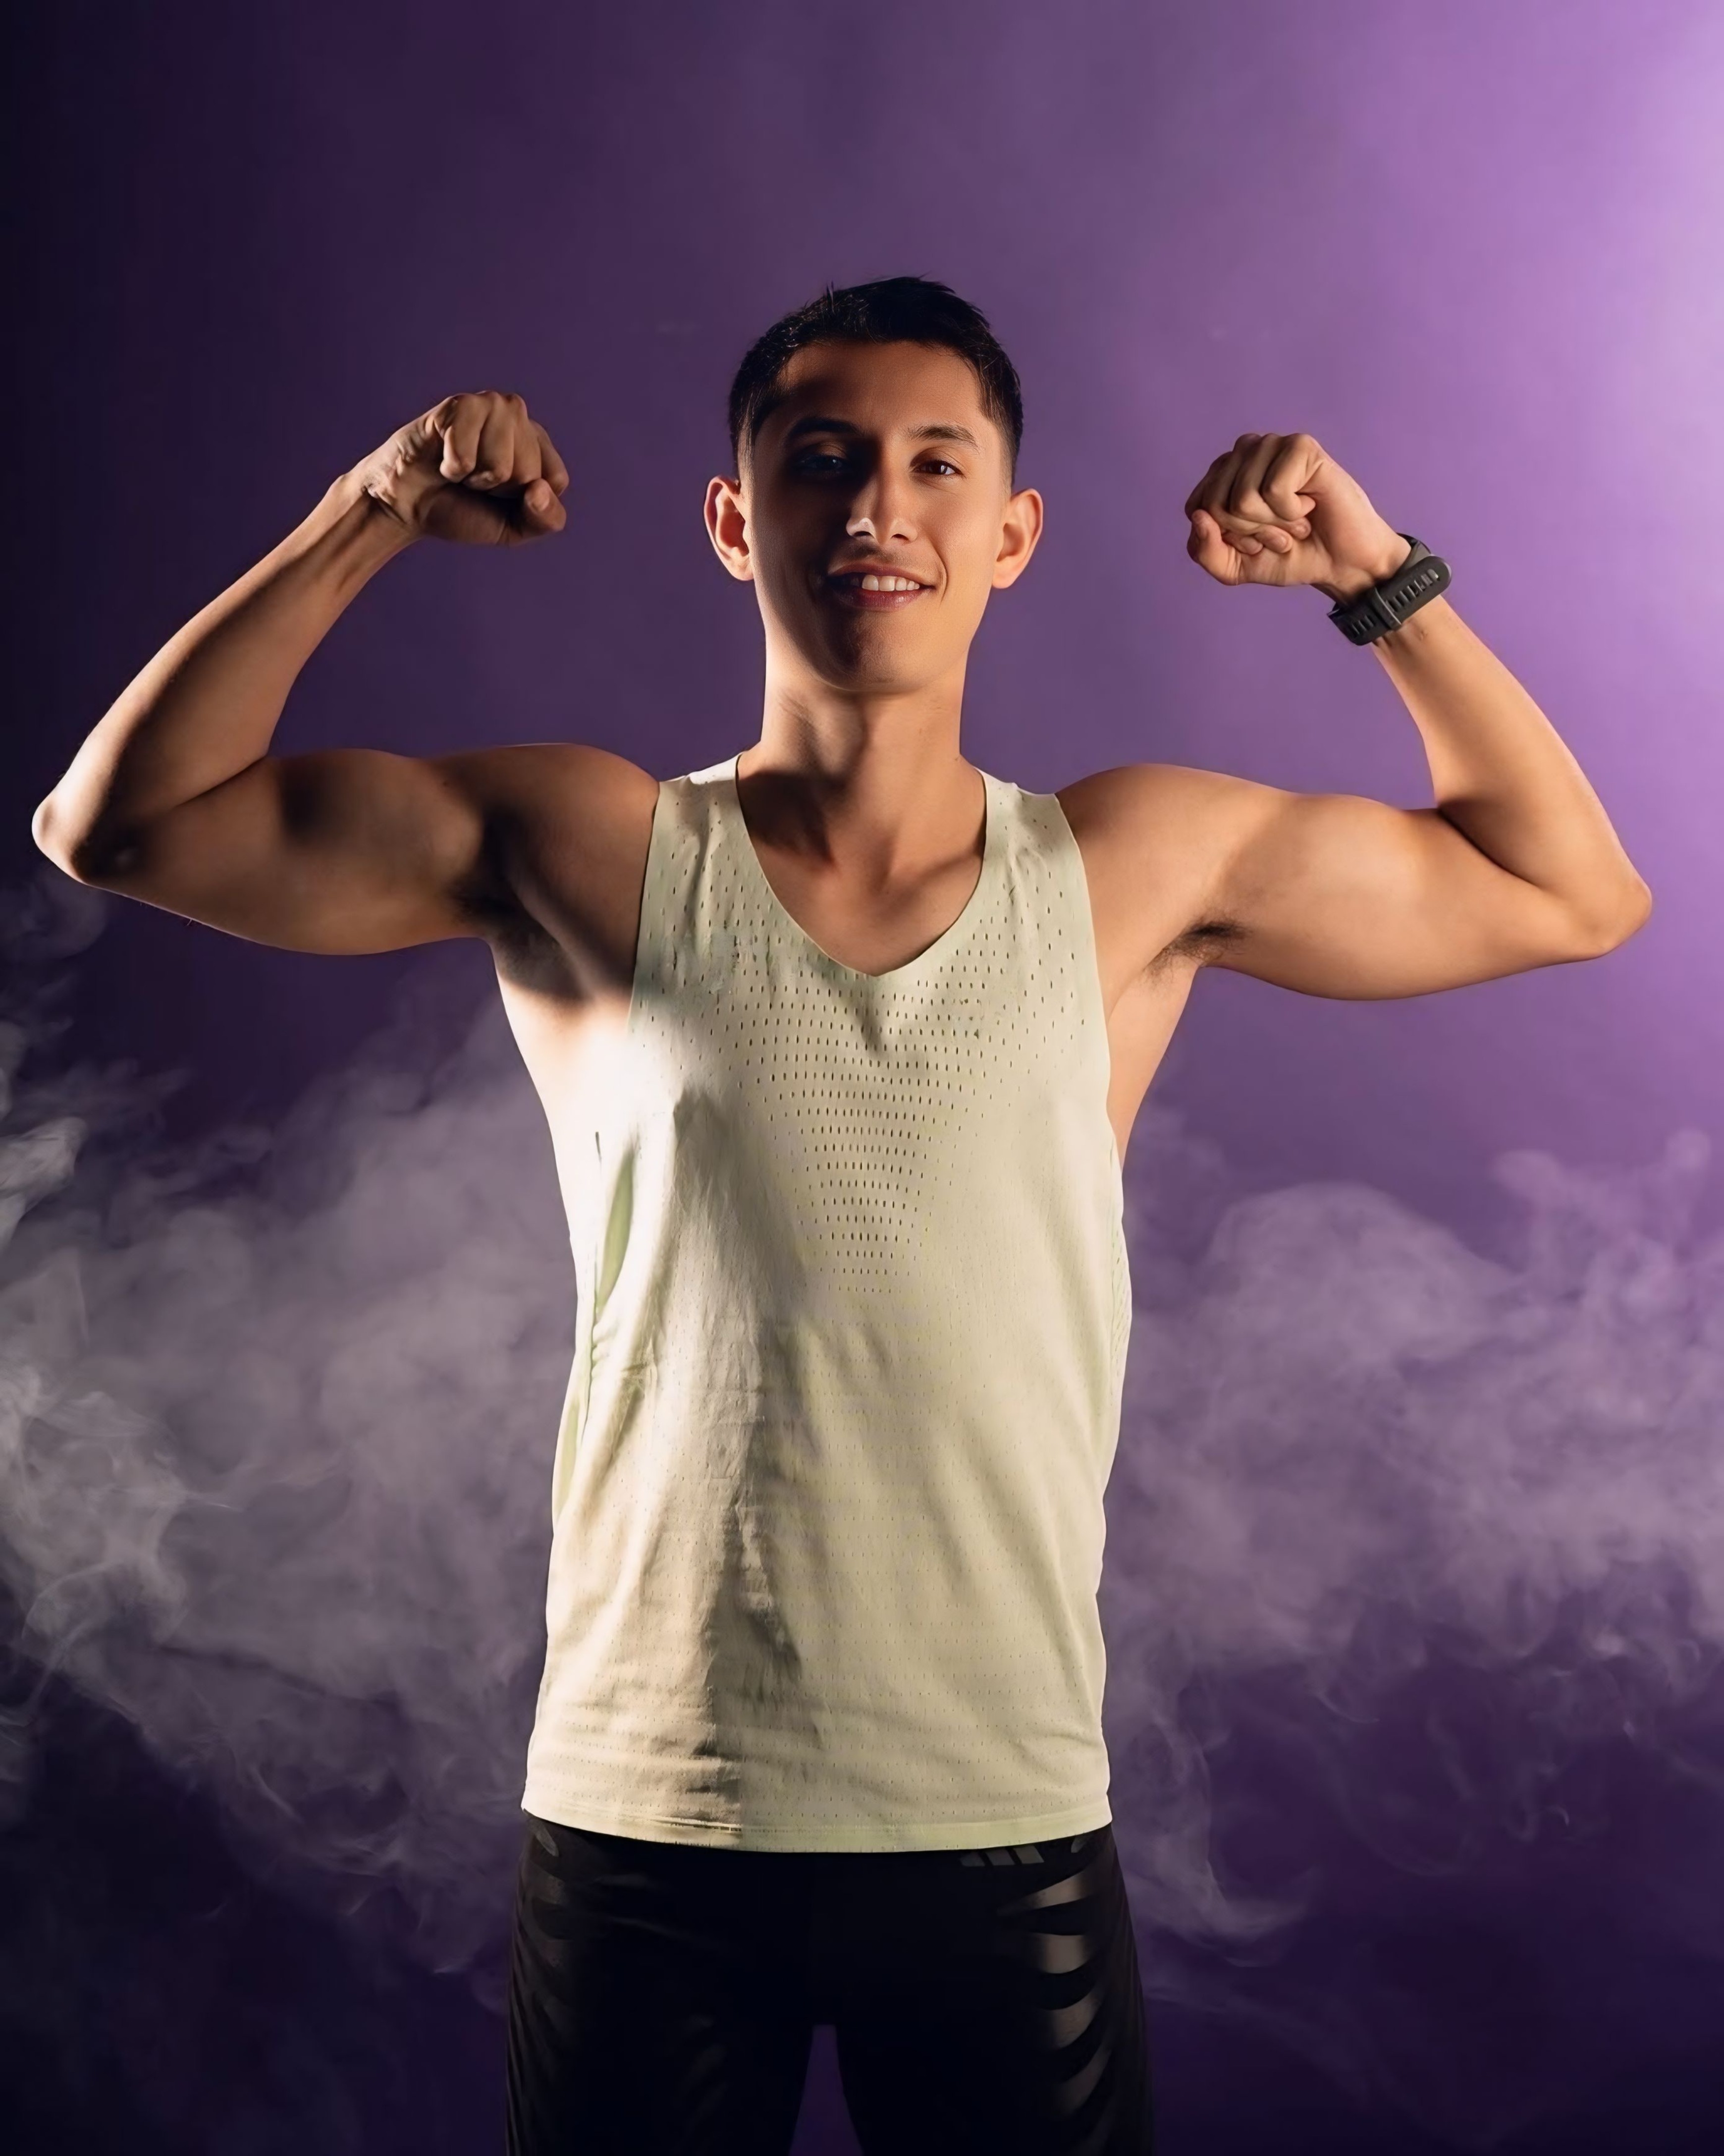
photoshoot, young, man, exercise, work out, arms, muscles, fitness, running, shoulder, undershirt, arm, sleeveless shirt, hand, neck, Active tank, finger, muscle, standing, elbow, vest, wrist, thorax, waist, torso, gesture, abdomen, thumb, physical fitness, stomach, flesh, throat, photo shoot, model